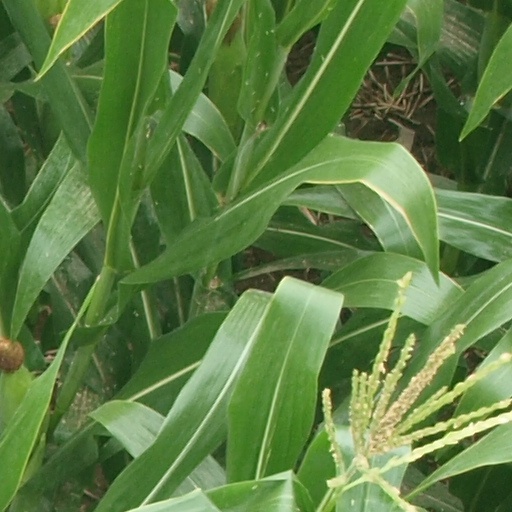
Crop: maize; corn